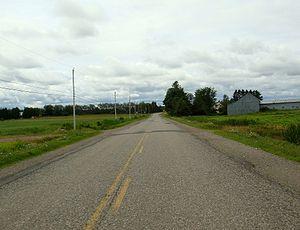
Photo de la route 218, à Saint-Gilles, Québec, Canada.
La route 218 est une route régionale québécoise située sur la rive sud du fleuve Saint-Laurent. Elle dessert les régions administratives du Centre-du-Québec et de Chaudière-Appalaches.